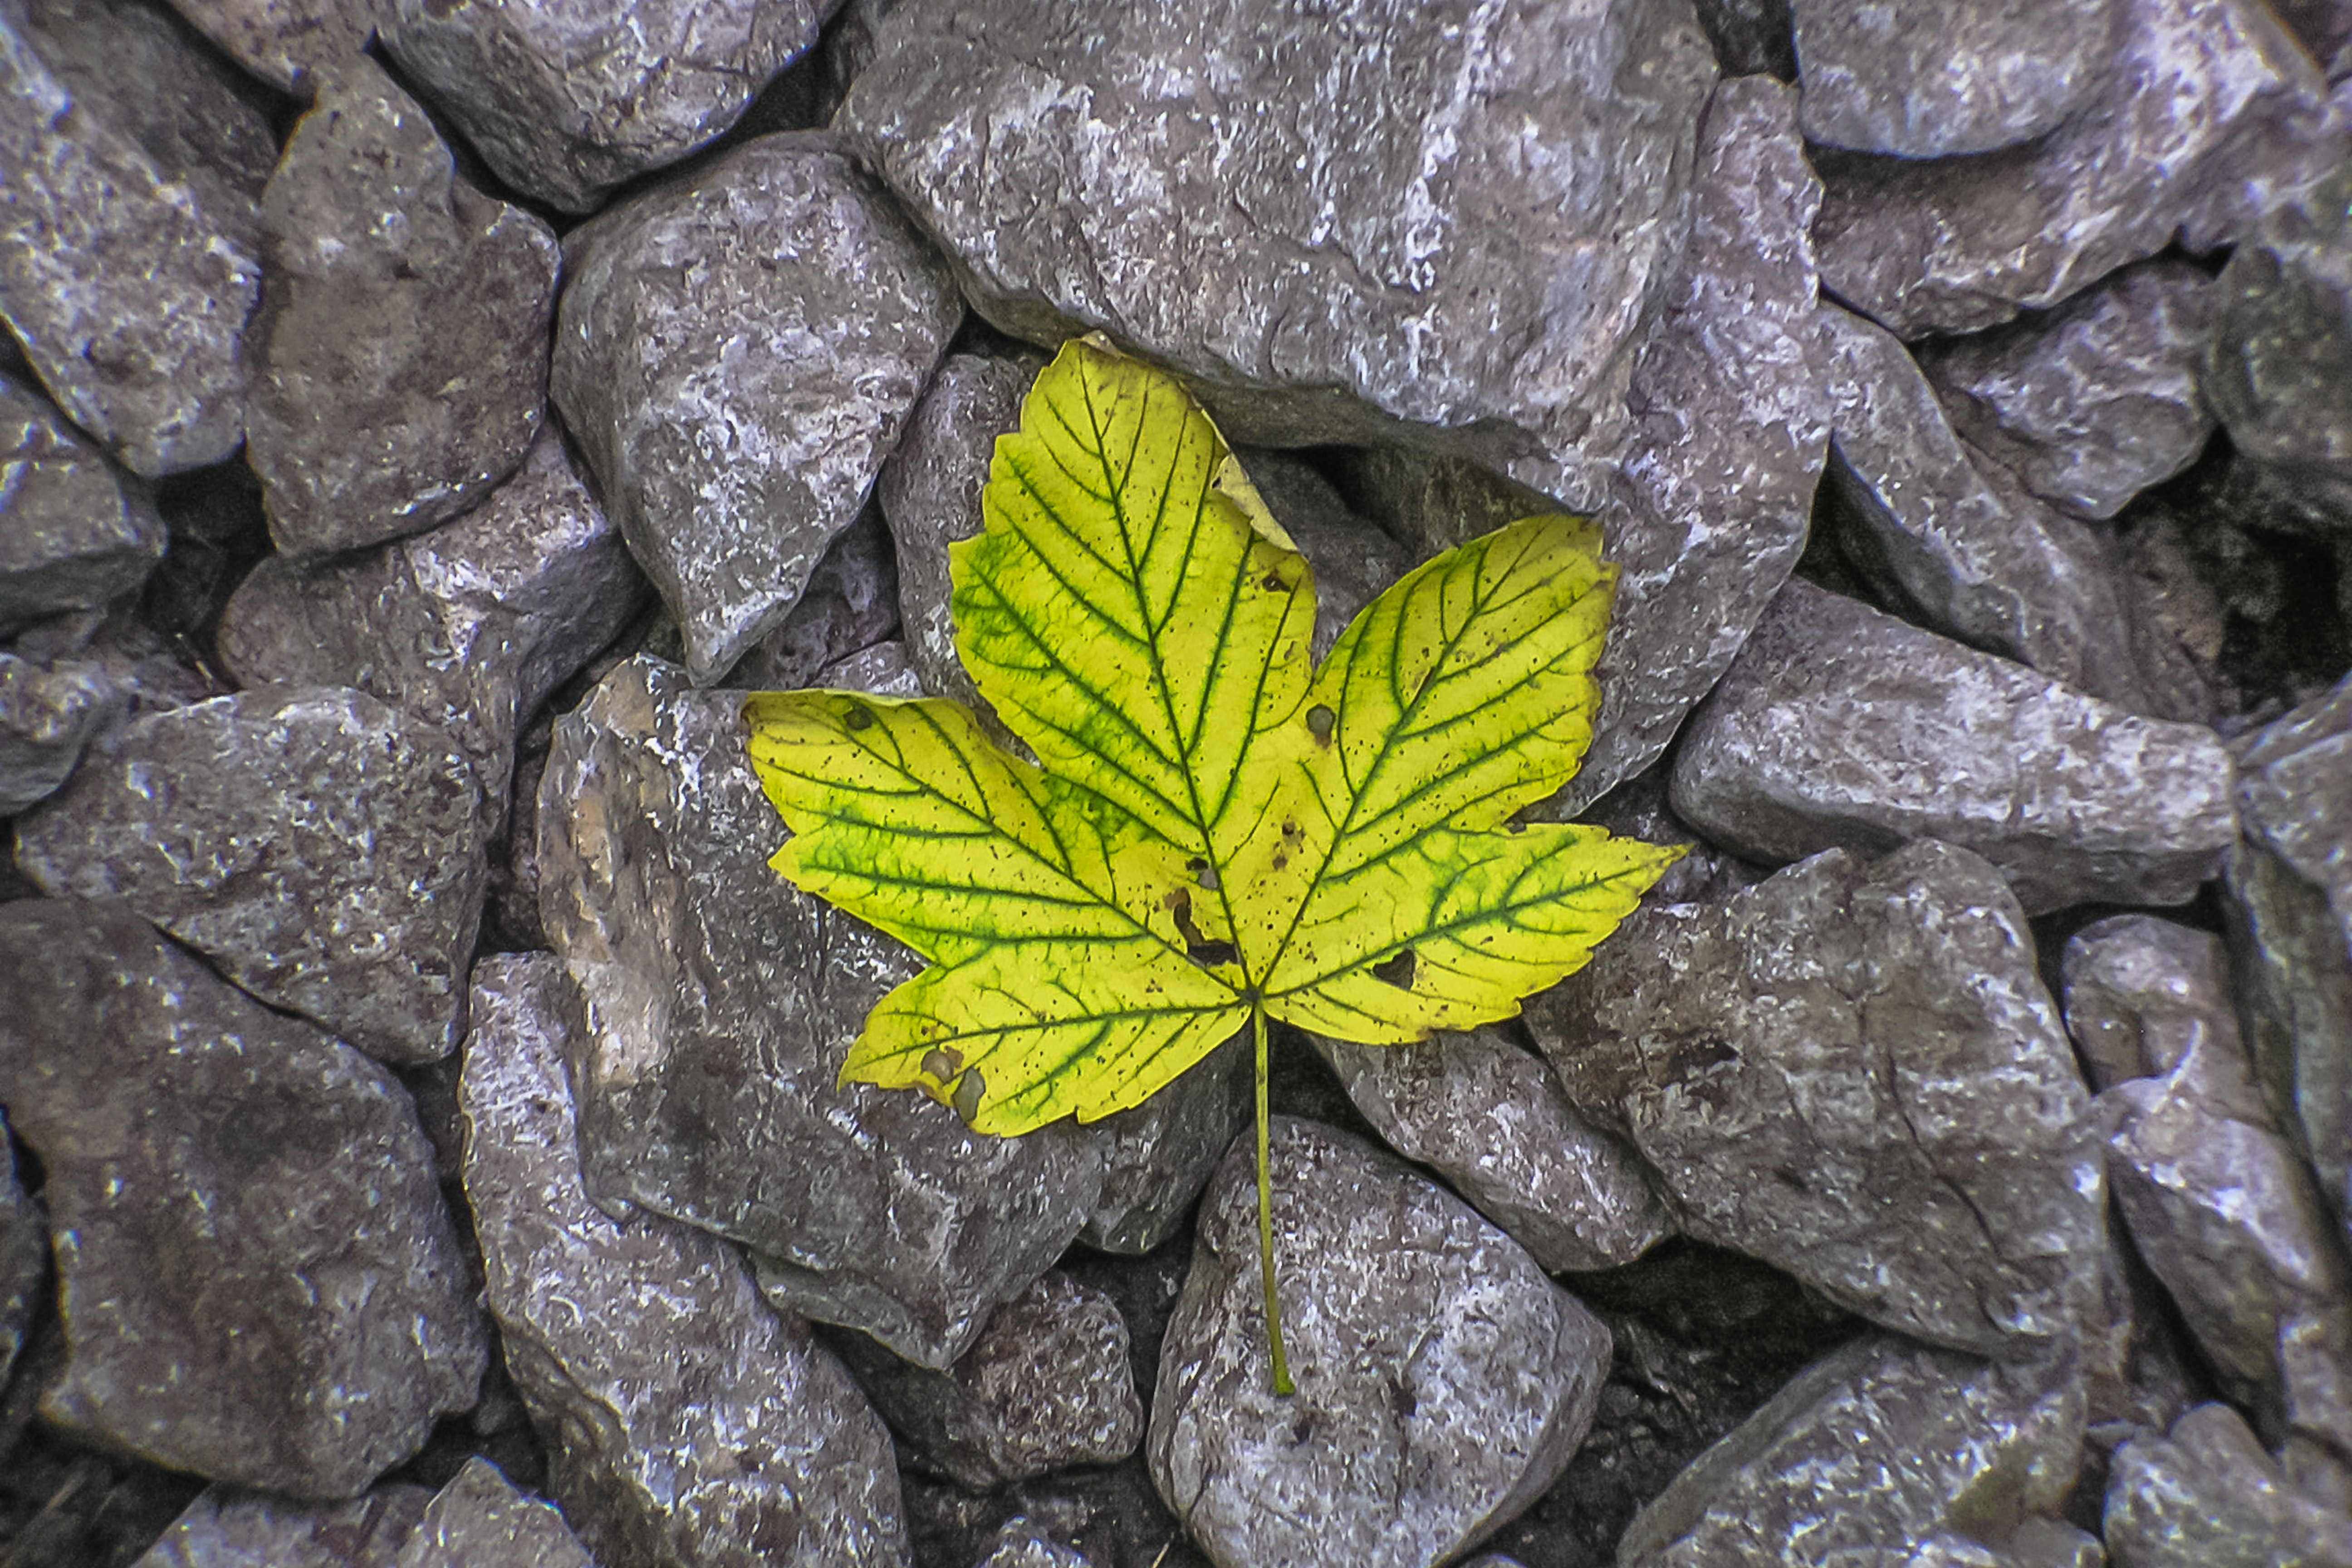
tree, nature, rock, leaf, flower, green, letter, insect, soil, botany, yellow, flora, fauna, invertebrate, stones, priroda, macro photography, moths and butterflies